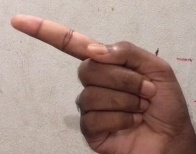
ASL sign: G